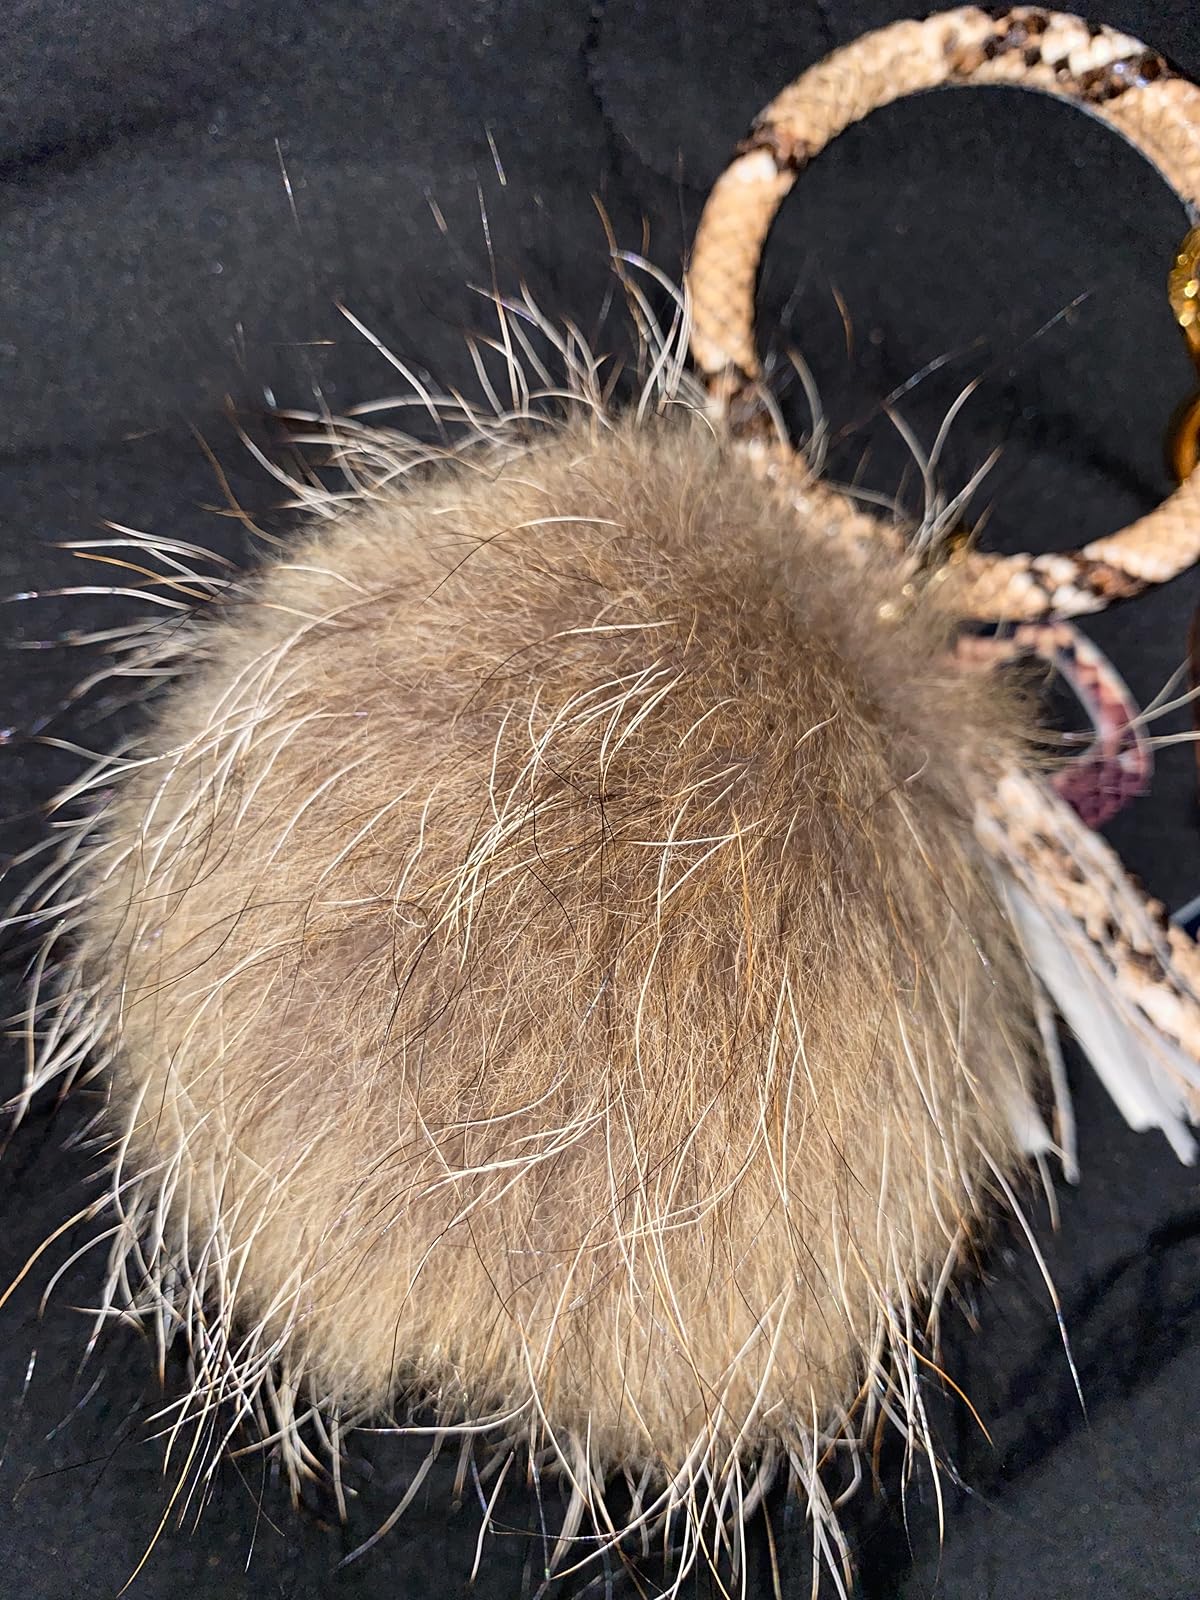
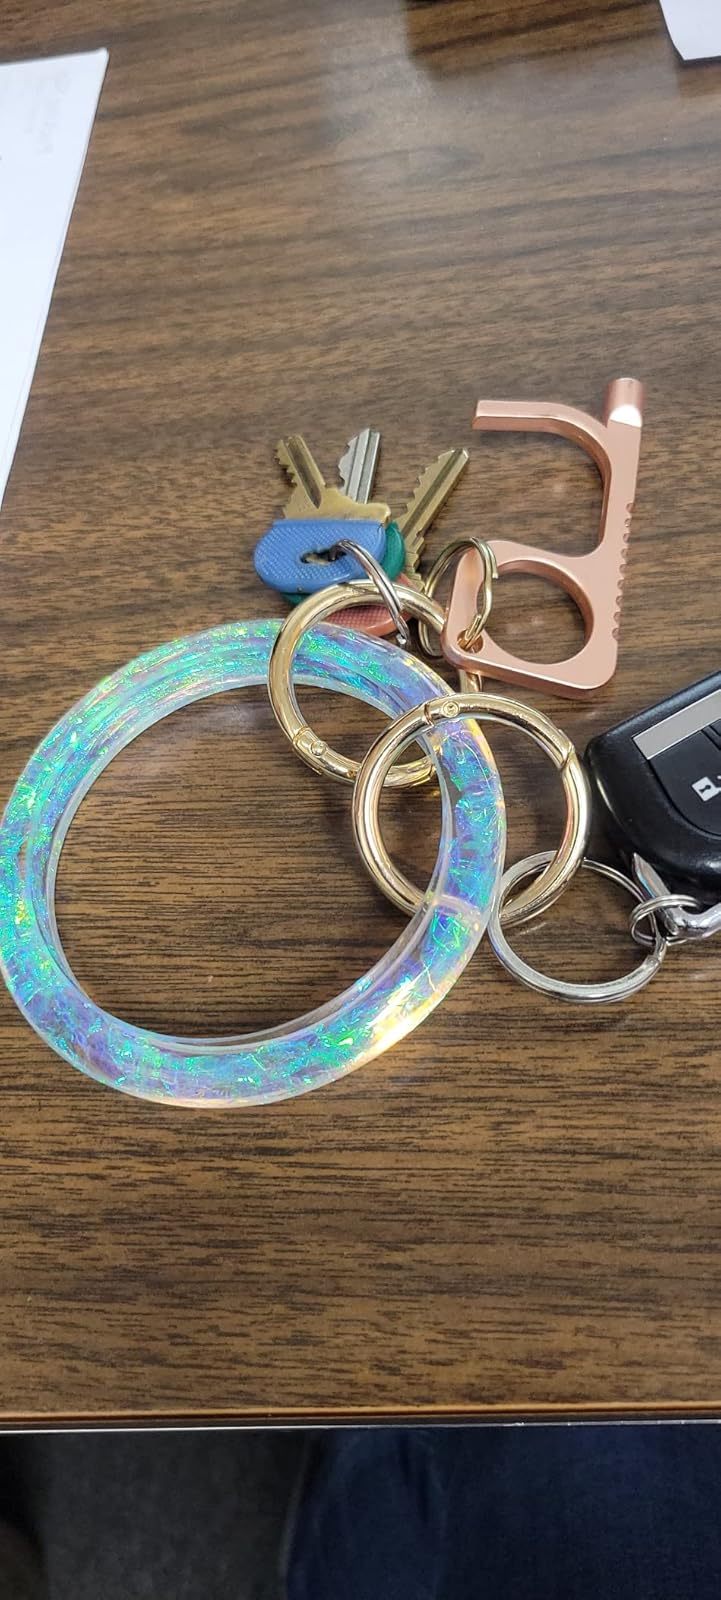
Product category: accessories_keychain
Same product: no